Staten Island Ferry

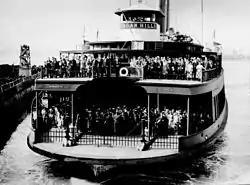
The ferryboat "Dongan Hills", pictured in 1945

A new ferry and rail terminal at St. George's Landing and an extension of the Staten Island Railway north from Vanderbilt's Landing had been proposed in the 1870s by the owners of the railroad (George Law, Cornelius Vanderbilt, and Erastus Wiman) to replace the various ferry sites on the north and east shores of Staten Island. St. George was selected due to its being the point where Staten Island is closest to Manhattan, approximately away. The terminal and local neighborhood were renamed "St. George" in honor of Law, allegedly as a concession by Wiman in order to build the terminal and connecting tunnel on land owned by Law. The ferry terminal was opened in early 1886.